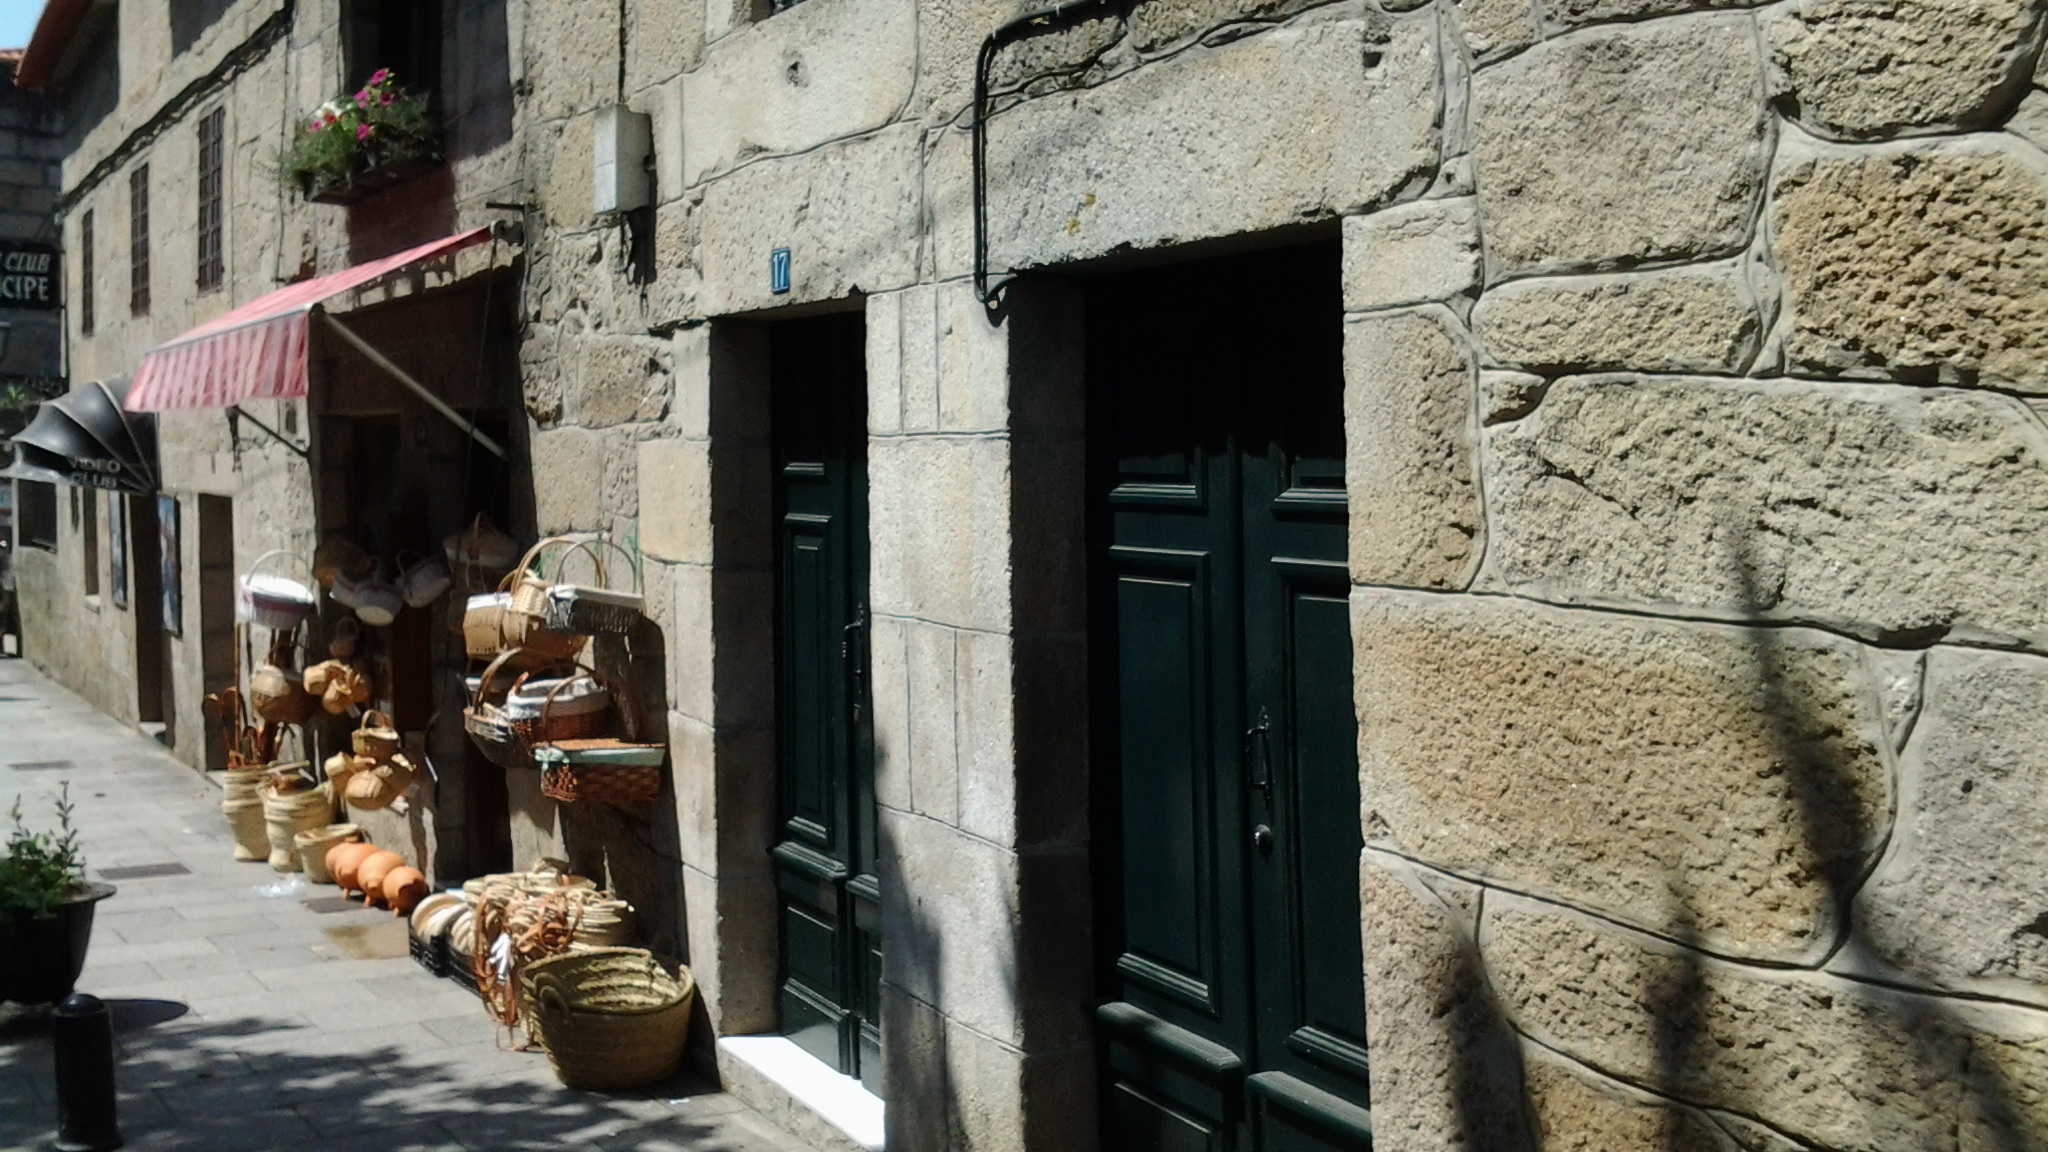
road, street, town, alley, wall, shop, lane, infrastructure, pierre, urban area, ancient history